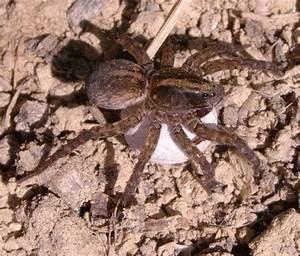
spider